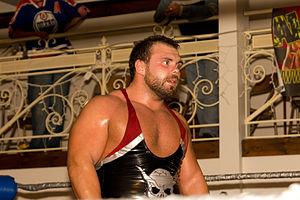
Aaron Frobel, plus connu sous le nom de ring de Michael Elgin est un catcheur canadien.
L'édition 2014 de Best in the World est une manifestation de catch en paiement à la séance, produite par la fédération américaine Ring of Honor, initialement diffusée en haute définition et en direct sur le câble et via satellite, aux États-Unis. Elle est également disponible en ligne, sur le site d'hébergement de vidéos Ustream. Le pay-per-view se déroule le 22 juin 2014 au Tennessee State Fairgrounds à Nashville, dans le Tennessee. Pour cette 5ᵉ édition de Best in the World, sept lutteurs de la ROH — Adam Cole, Jay Lethal, Matt Hardy, Michael Elgin, Jay Briscoe, Kevin Steen et Maria Kanellis — sont présentés sur l'affiche promotionnelle.